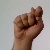
The image shows a hand gesture representing the letter 'T' in Indian Sign Language.